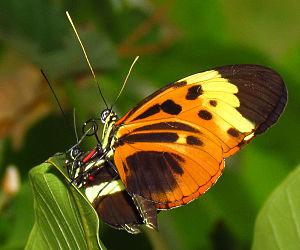
Heliconius numata est un insecte lépidoptère appartenant à la famille des Nymphalidae, à la sous-famille des Heliconiinae, tribu des Heliconiini et au genre Heliconius.